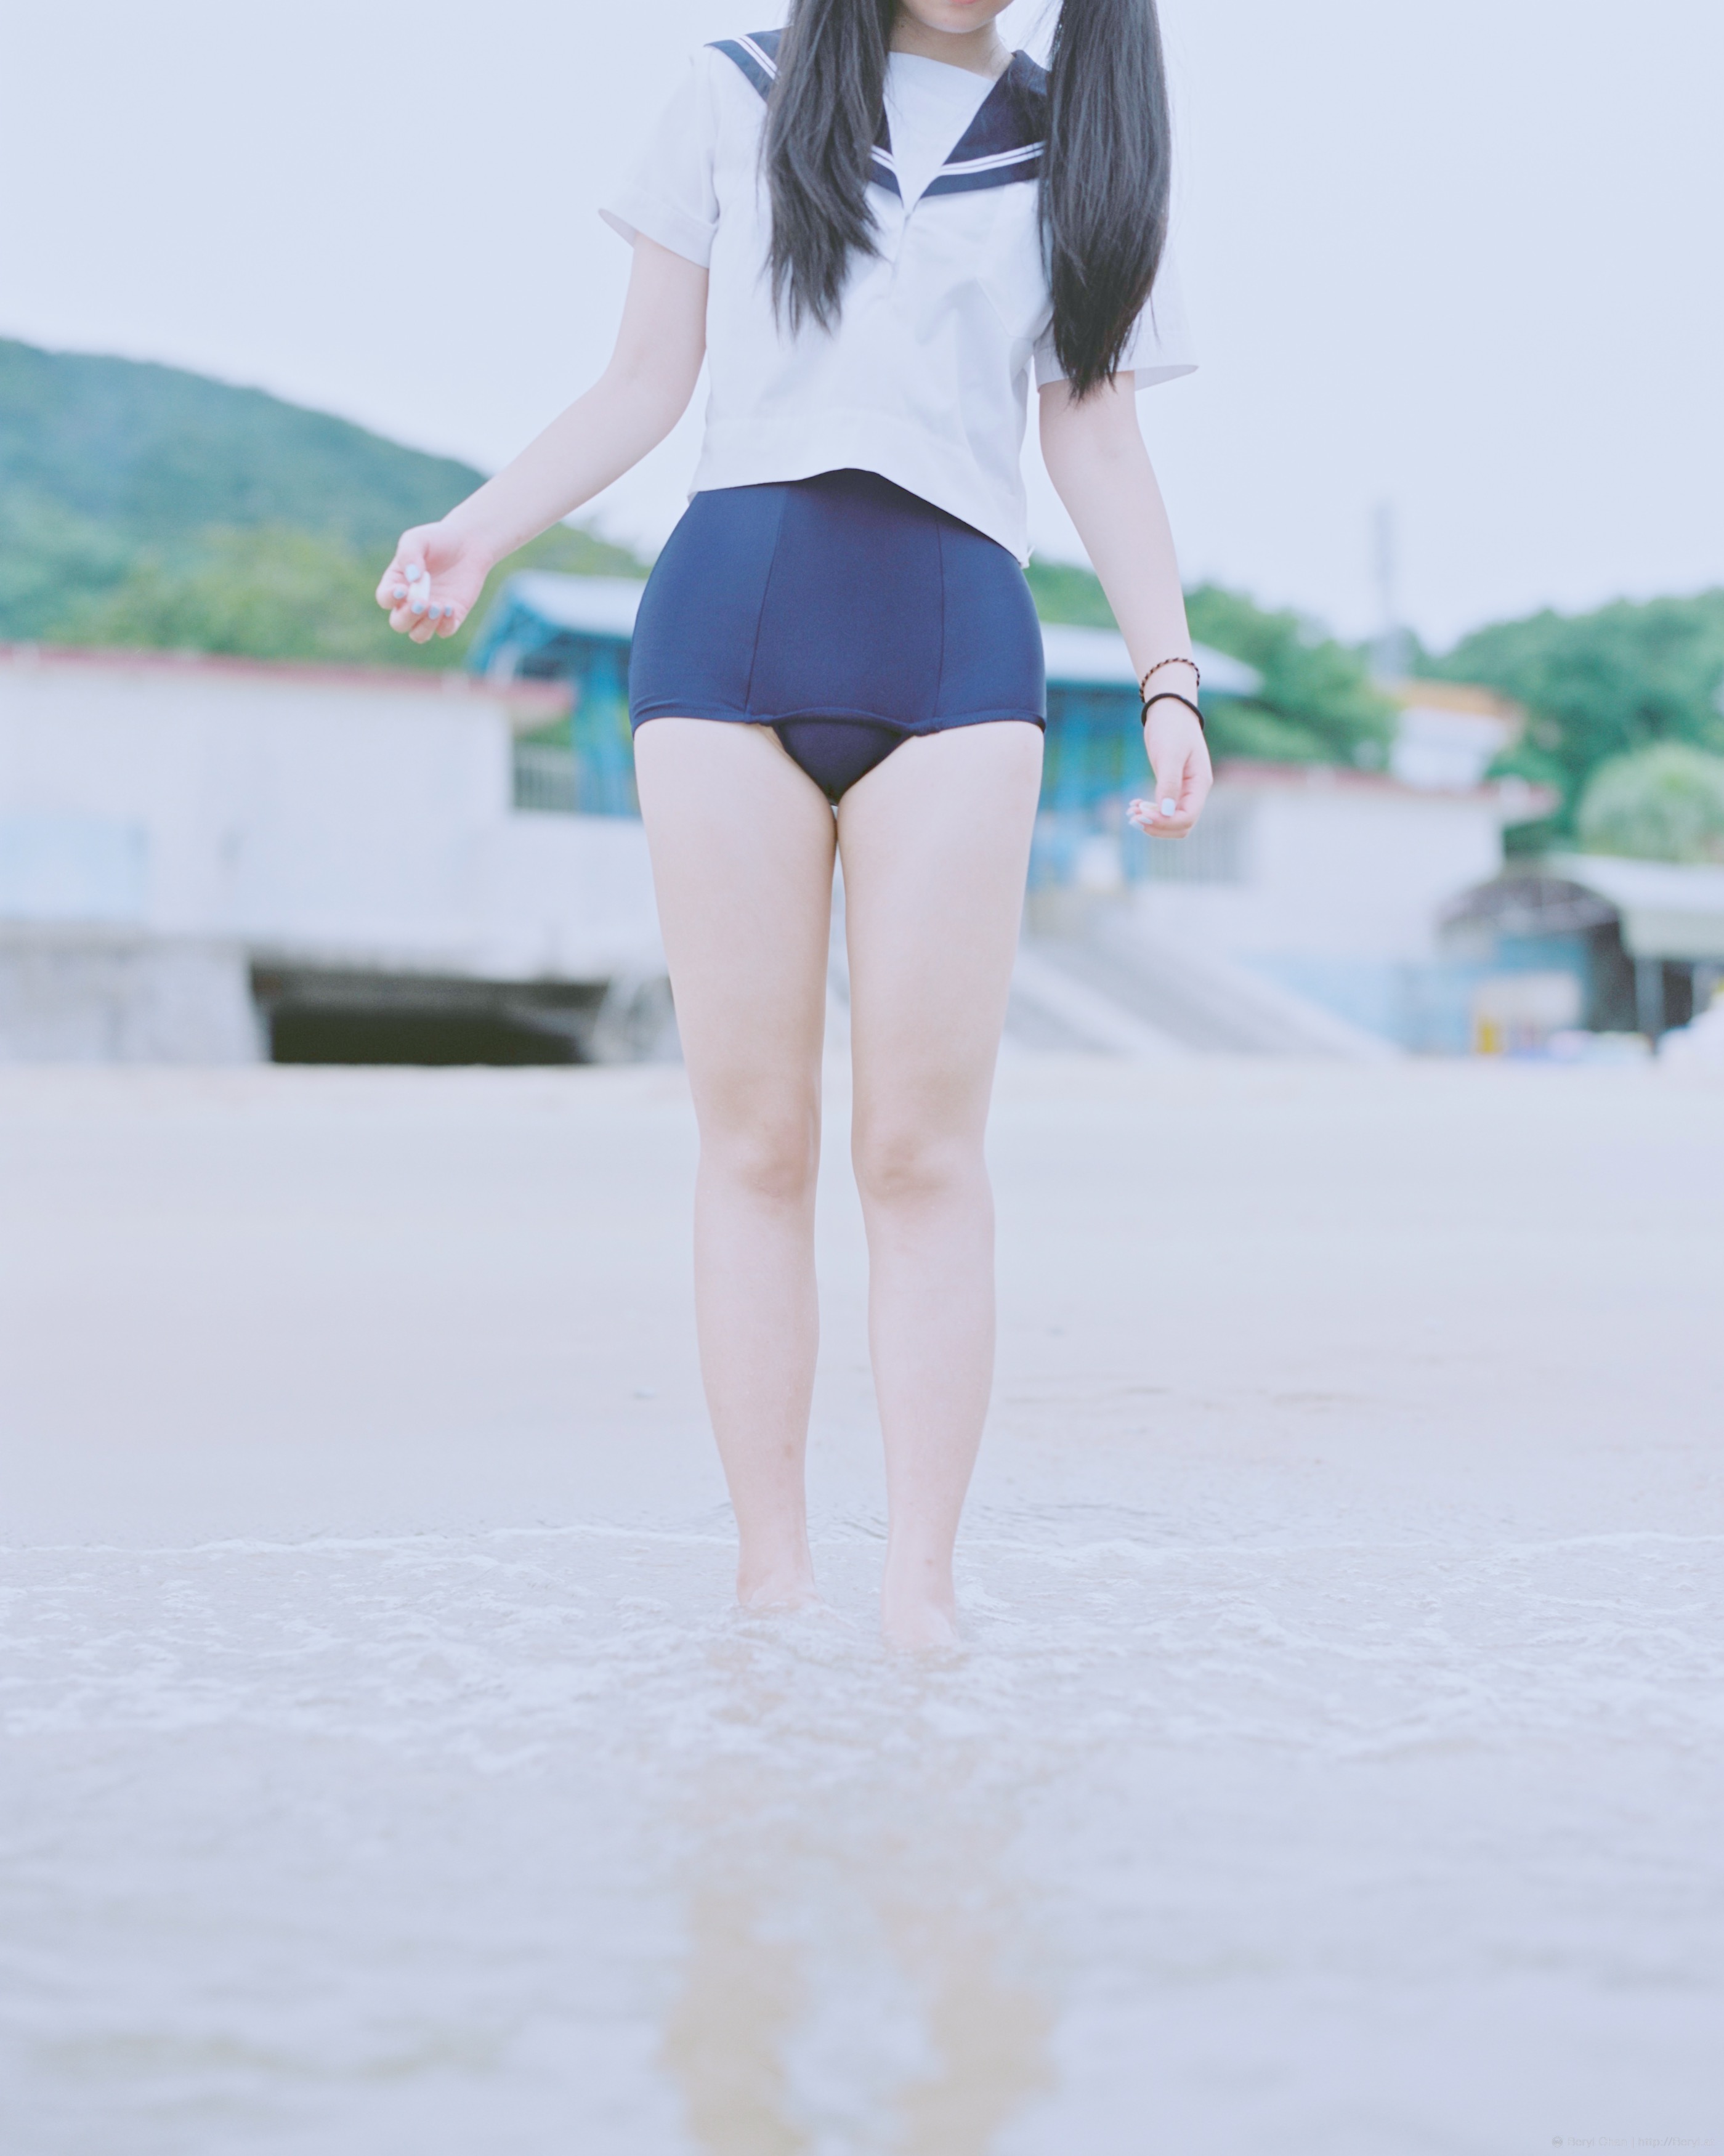
beach, water, ocean, girl, vintage, cute, film, leg, swim, model, spring, color, fashion, clothing, hairstyle, swimwear, long hair, human body, 67, hands, legs, thigh, swimsuit, beauty, faceless, uniform, kodak, longhair, twintail, portra, schooluniform, mamiya, mamiyarz67, 6x7, mediumformat, sailor, sailoruniform, crisp, kodakportra400, schoolswimsuit, abdomen, photo shoot, supermodel